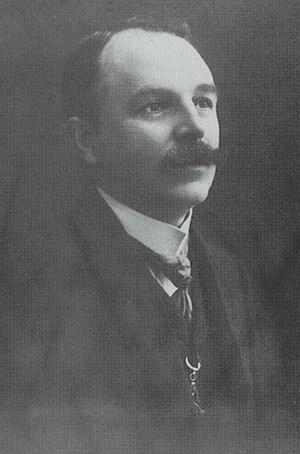
Albert de Muyser(1870 - 1917)
La famille de Muyser Lantwyck est une ancienne famille remontant au début du XVᵉ siècle, issue de Jean Moyser, échevin de Vaelbeek, homme de fief à Héverlé en 1451, censier du prieuré de Groenendael, châtelain tenant à sens les terres et le manoir de Cockelberg par bail du 19 juin 1438, époux d'Aleyde Crabbé.